Mozambique–South Africa border

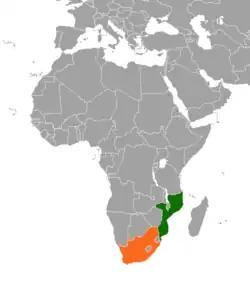
Mozambique (green) and South Africa (orange)

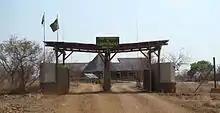
The smallest and youngest border crossing is Giriyondo in central Kruger National Park

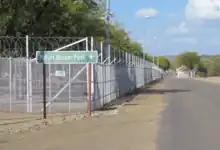
The Pafuri border crossing between the Kruger and Limpopo National Parks (into Mozambique)

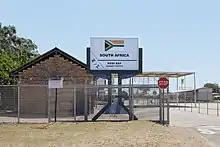
Kosi Bay border post in the southern part of the border

The border between Mozambique and South Africa is divided into two segments, separated by the kingdom of Eswatini. The northern segment, which is long, runs north–south along the Lebombo Mountains from Zimbabwe to Eswatini. The southern segment, which is long, runs east–west across Maputaland from Eswatini to the Indian Ocean.